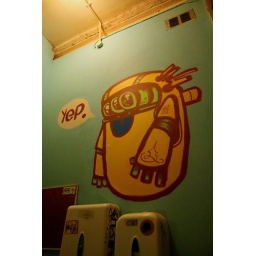
acrylic on bathroom wall in the UK